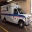
Label: ambulance